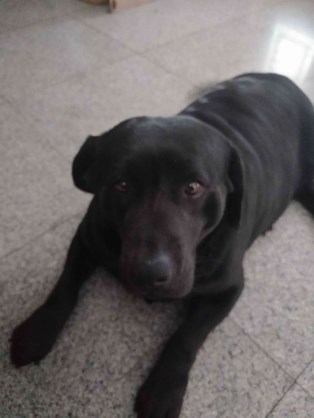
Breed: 3580-n000122-Labrador_retriever